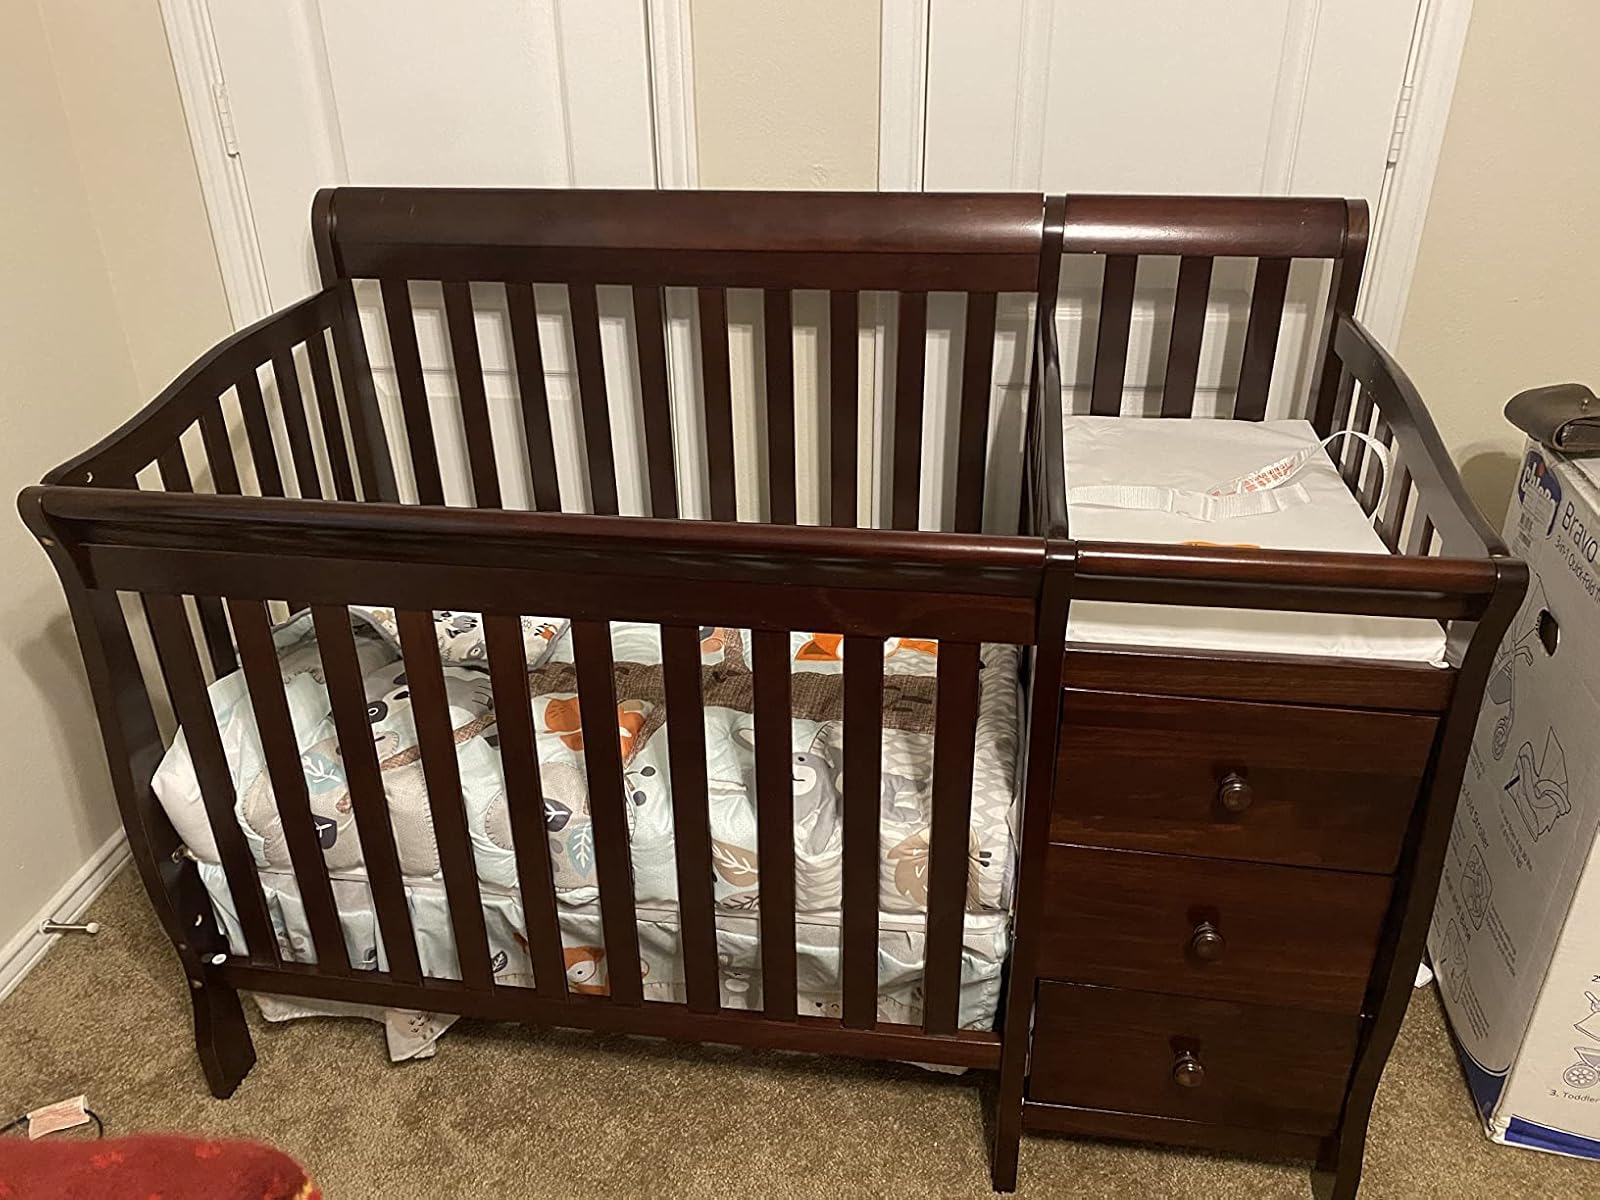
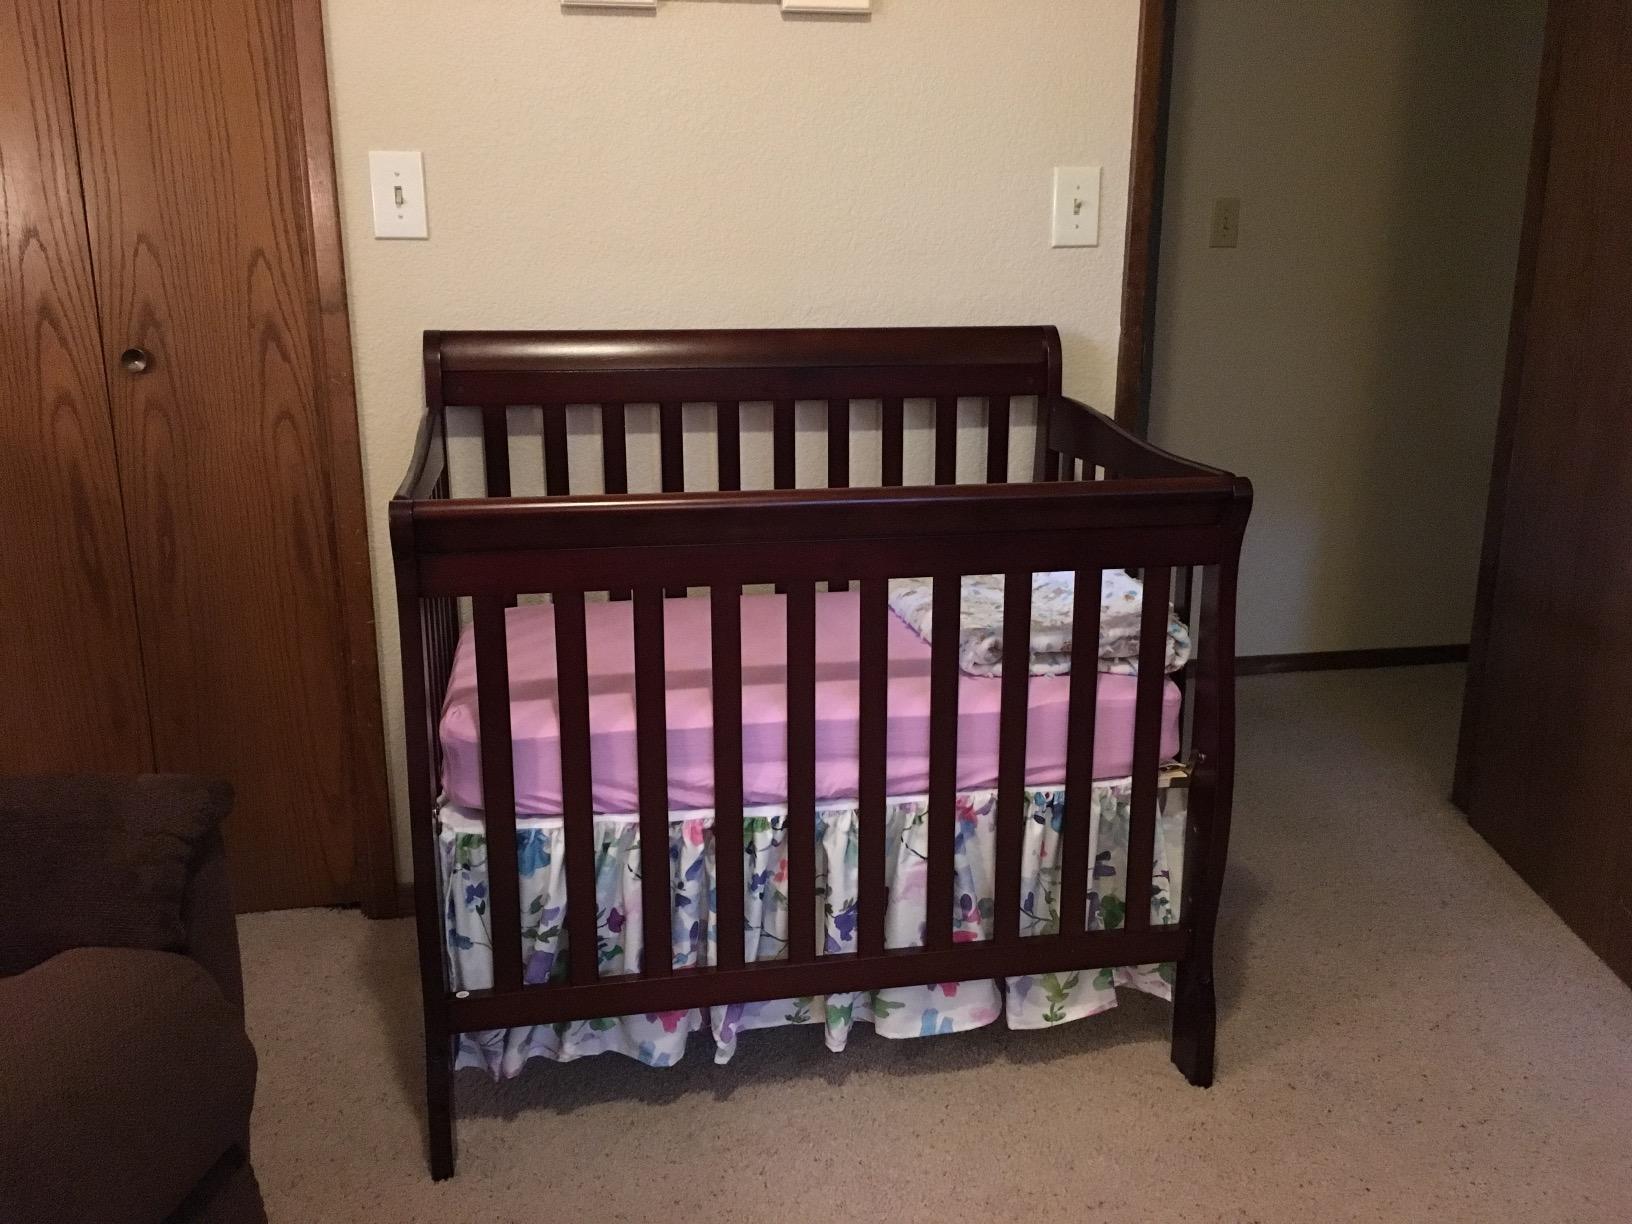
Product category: products_crib
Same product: no